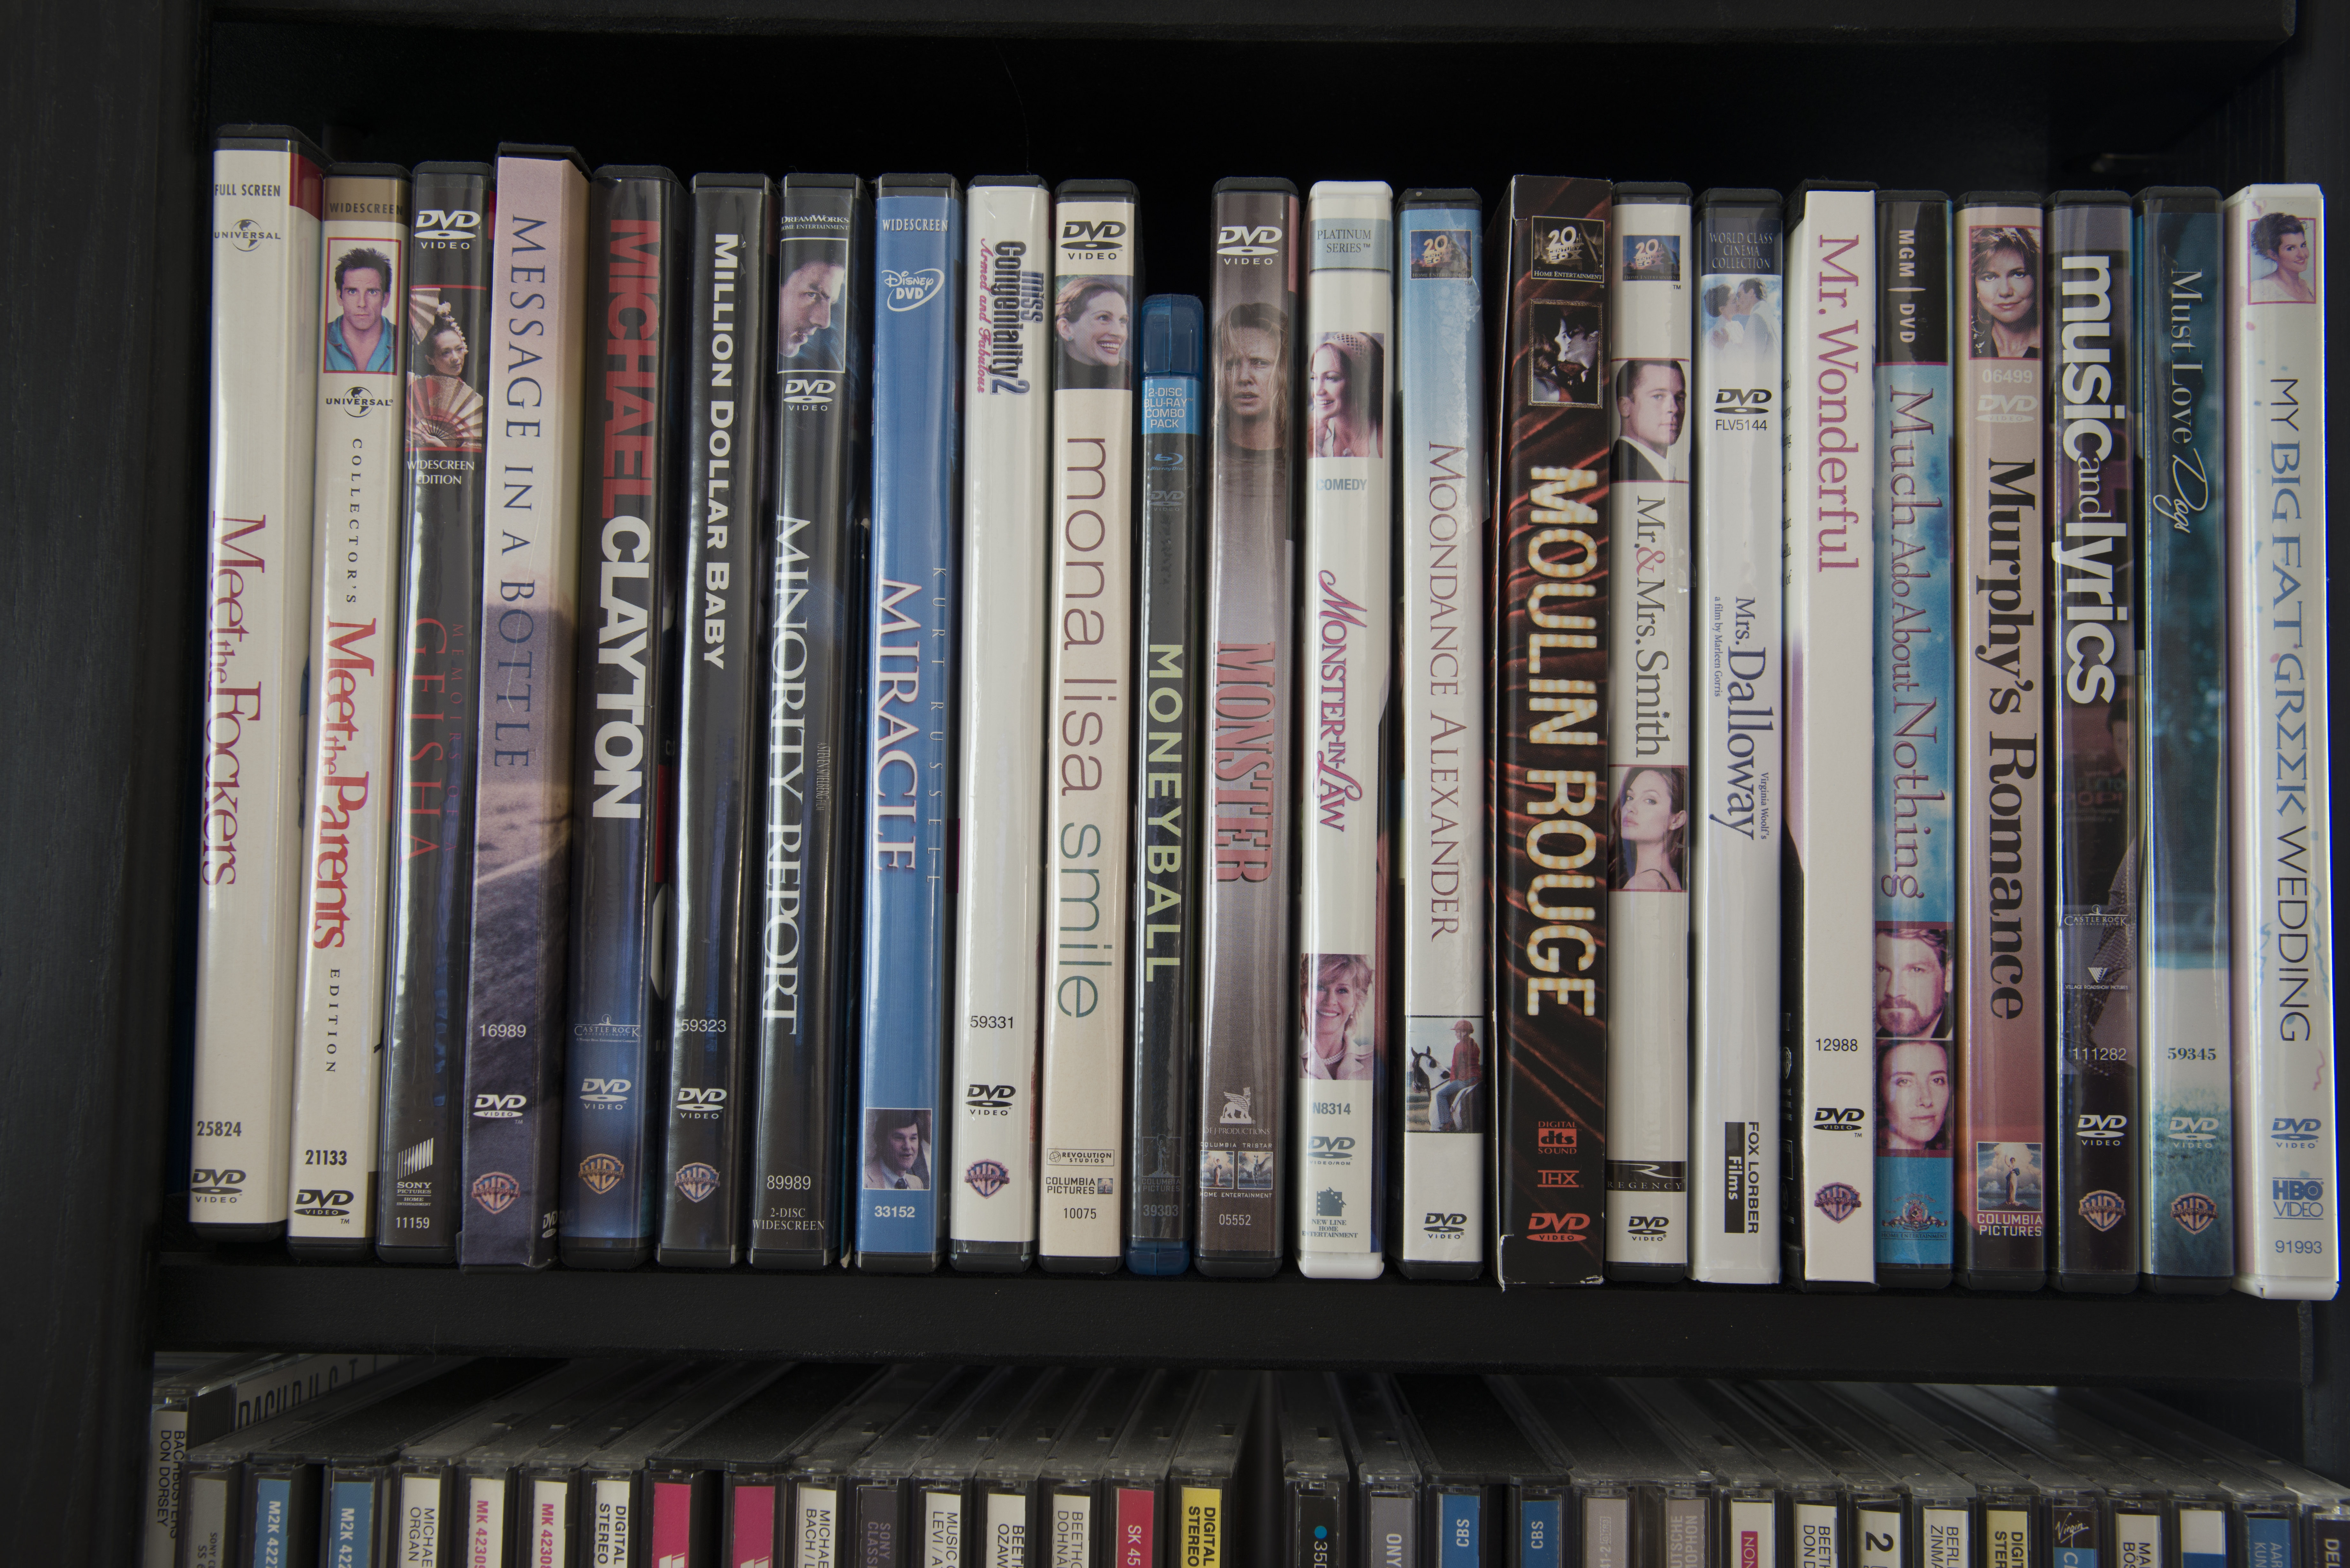
book, color, shelf, furniture, noise, nikond800e, d800e, noisetest